Phoenix (British automobile company)

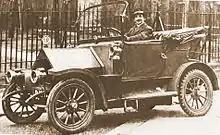
Phoenix 8/10 of 1912

A proper four wheel car was introduced in 1908 as the 8/10 with 8hp engine and chain drive to a three speed transmission with further chain to the rear axle.